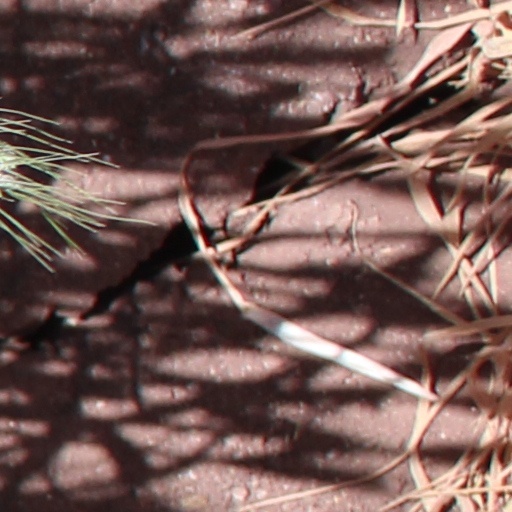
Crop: wheat